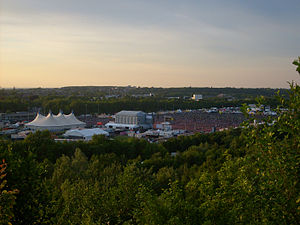
Landgraaf / Galleri
Landgraaf er en kommune, beliggende i den sydlige provins Limburg i Nederlandene. Kommunens areal er på 24,68 km², og indbyggertallet er på 37.376 pr. 1. april 2016.